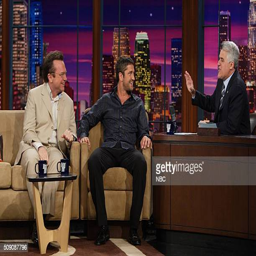
actors during an interview with comedian